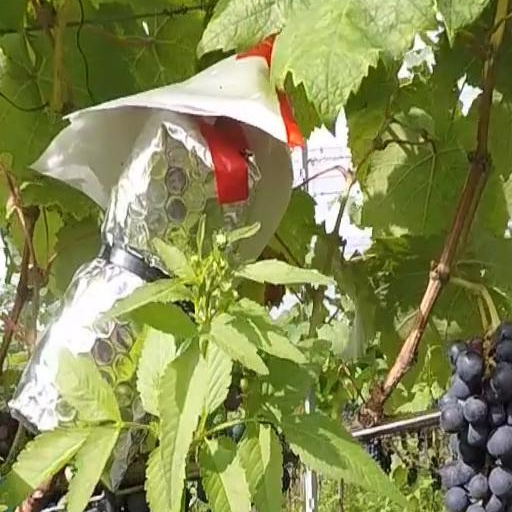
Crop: grape